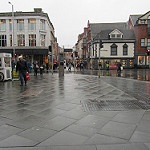
Label: street